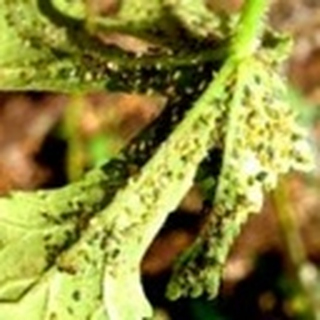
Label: cotton_aphids